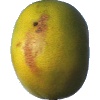
Label: Pomelo Sweetie 1